Paul Dumbrell

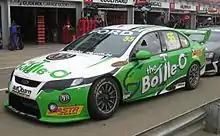

For the 2010 V8 Supercar season, Dumbrell signed with Rod Nash Racing to drive their No. 55, "The Bottle-O" sponsored, Ford Performance Racing prepared Ford FG Falcon in a deal encompassing 2010, 2011 and 2012 seasons. This marked his first experience of racing a Ford, having competed in Holdens throughout his V8 Supercar career.